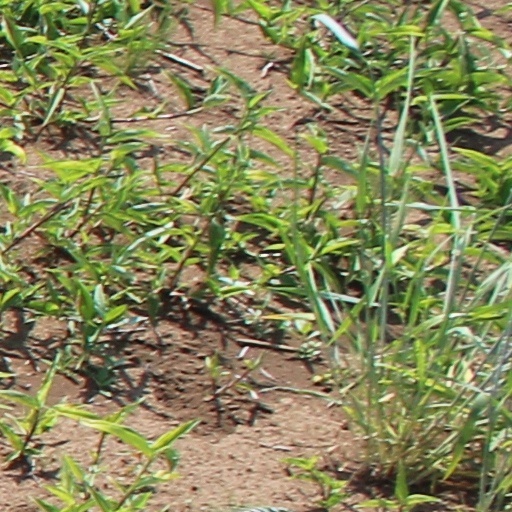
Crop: wheat